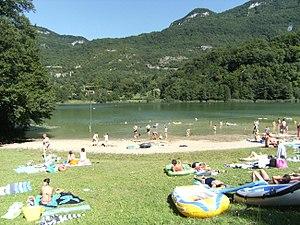
Le lac et la plage de Saint jean de Chevelu
Le tourisme représente aujourd'hui en Savoie un secteur très important, développé régulièrement à partir de la fin du XIXᵉ siècle et plus fortement dans la deuxième moitié du XXᵉ siècle.